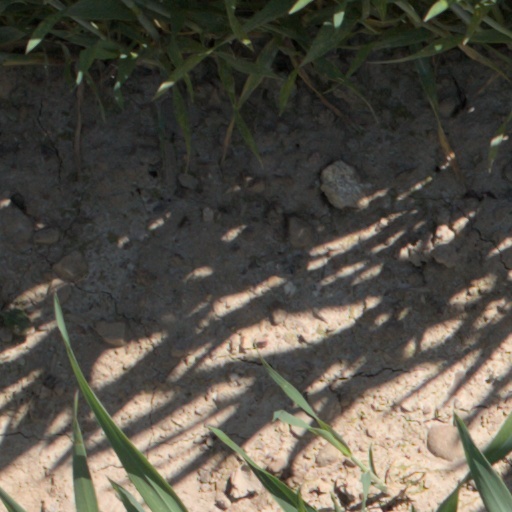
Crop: wheat